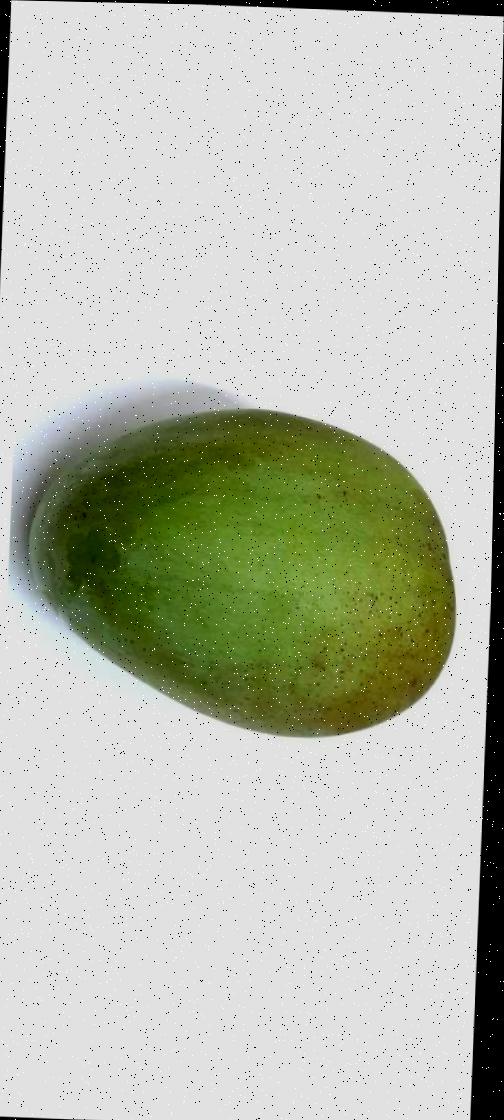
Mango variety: Fazli Shurmai